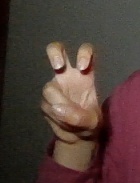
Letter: toot